Pattambi

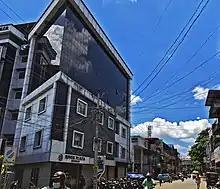
Pallipuram - Pattambi Rd

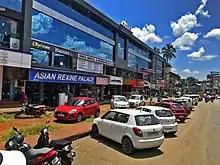
Mele Pattambi

Pattambi was originally a part of the Nedunganad Swaroopam dynasty, which was ruled by Nedungadis, who held sway over a large part of present-day Pattambi and Ottapalam tehsils. By the end of the 15th century CE, Nedunganad came under the leadership of the Zamorin of Calicut, who was also the main ruler of the South Malabar region. The Zamorin appointed his local chieftain at Kavalappara Kovilakam to rule this area. It was a part of the Walluvanad taluk in the Malappuram Revenue Division of the Malabar District during the British Raj, and later became part of the Ottapalam taluk. Now Pattambi is the headquarters of Pattambi Taluk, formed on 23 December 2013.